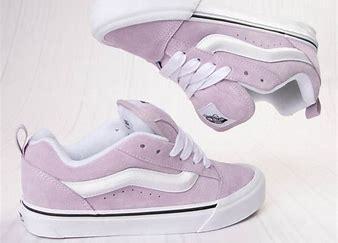
Brand: Vans
Model: KNU Skool